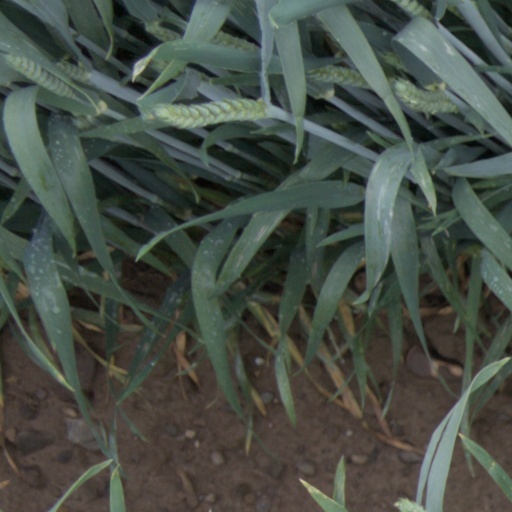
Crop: wheat